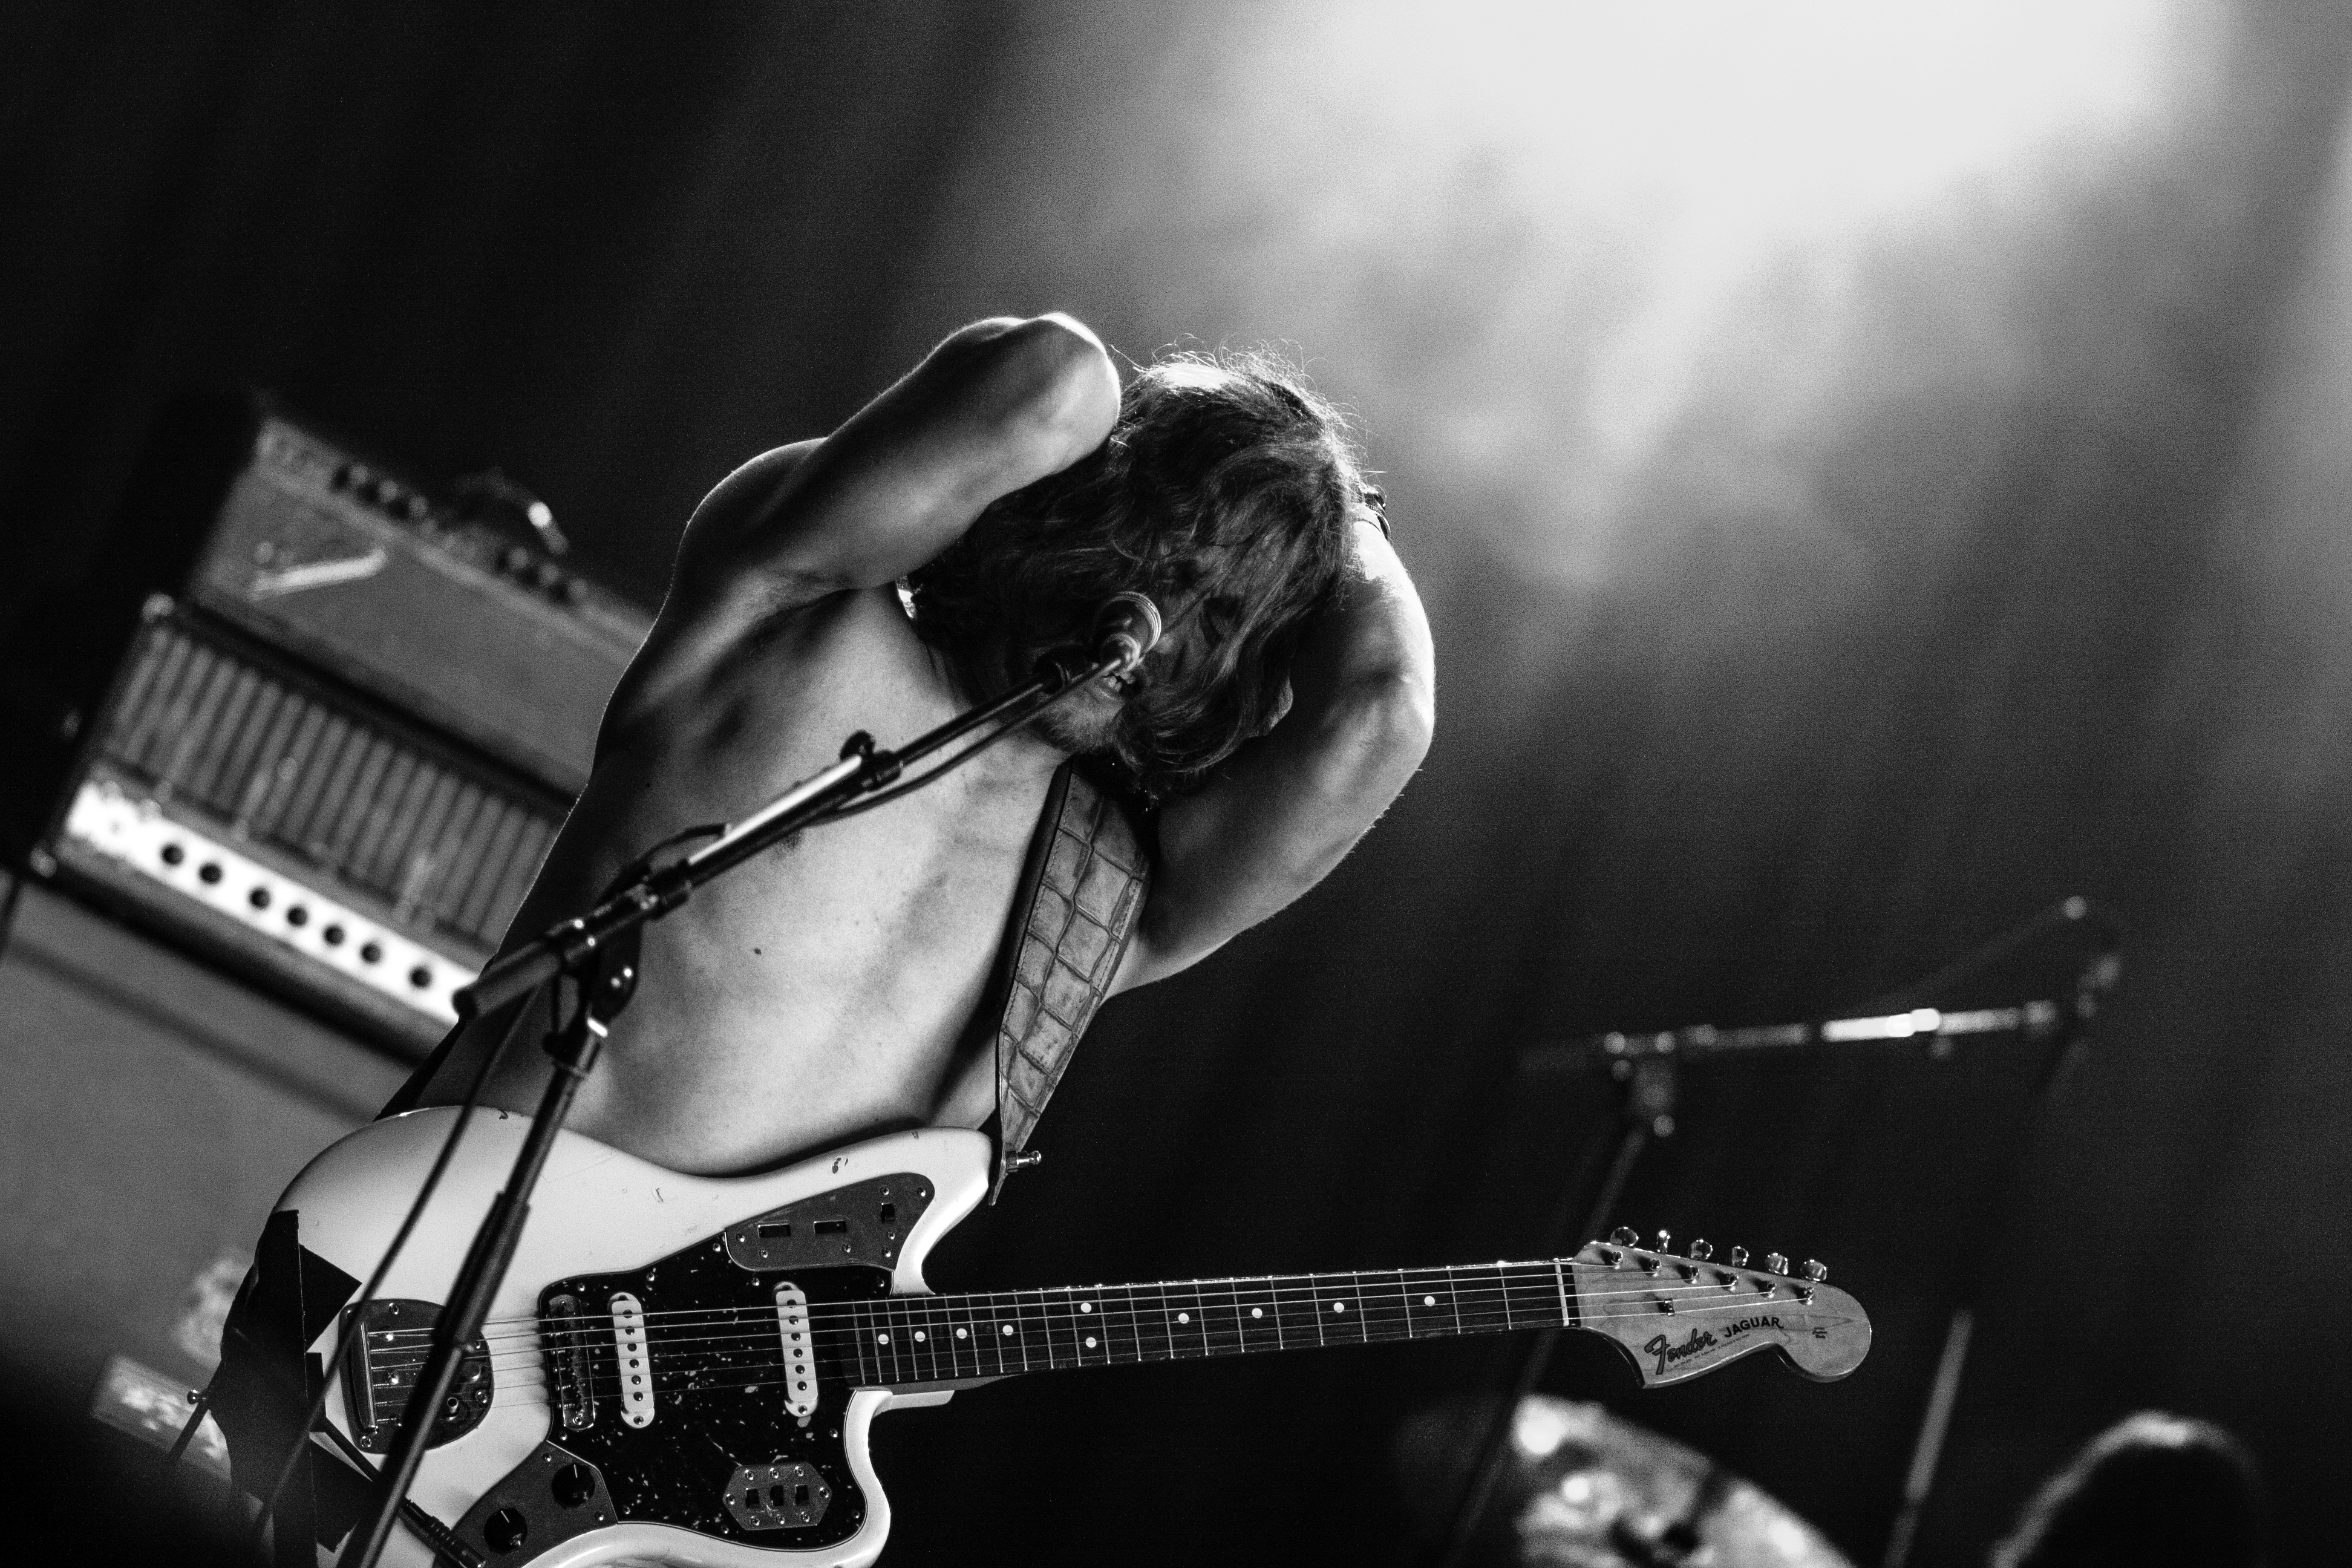
person, music, black and white, white, photography, guitar, concert, live, canon, musician, black, monochrome, festival, 40d, gig, 2012, dour, thek, kerbcrawlers, performance, bassist, singing, guitarist, entertainment, monochrome photography